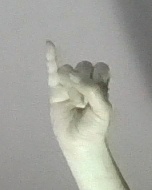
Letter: meem